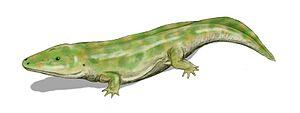
Eryosuchus est un genre éteint de temnospondyles amphibiens du Trias moyen du nord de la Russie.